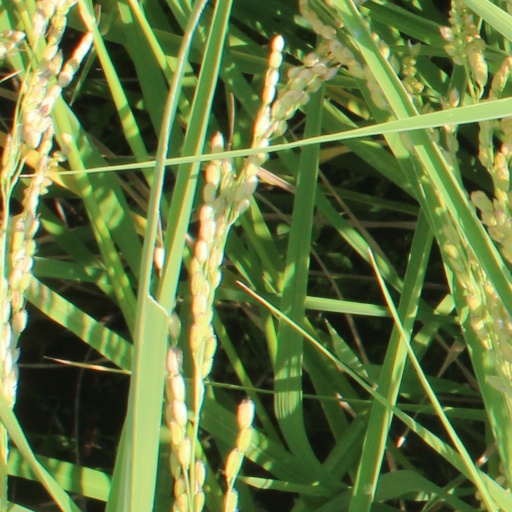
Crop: rice